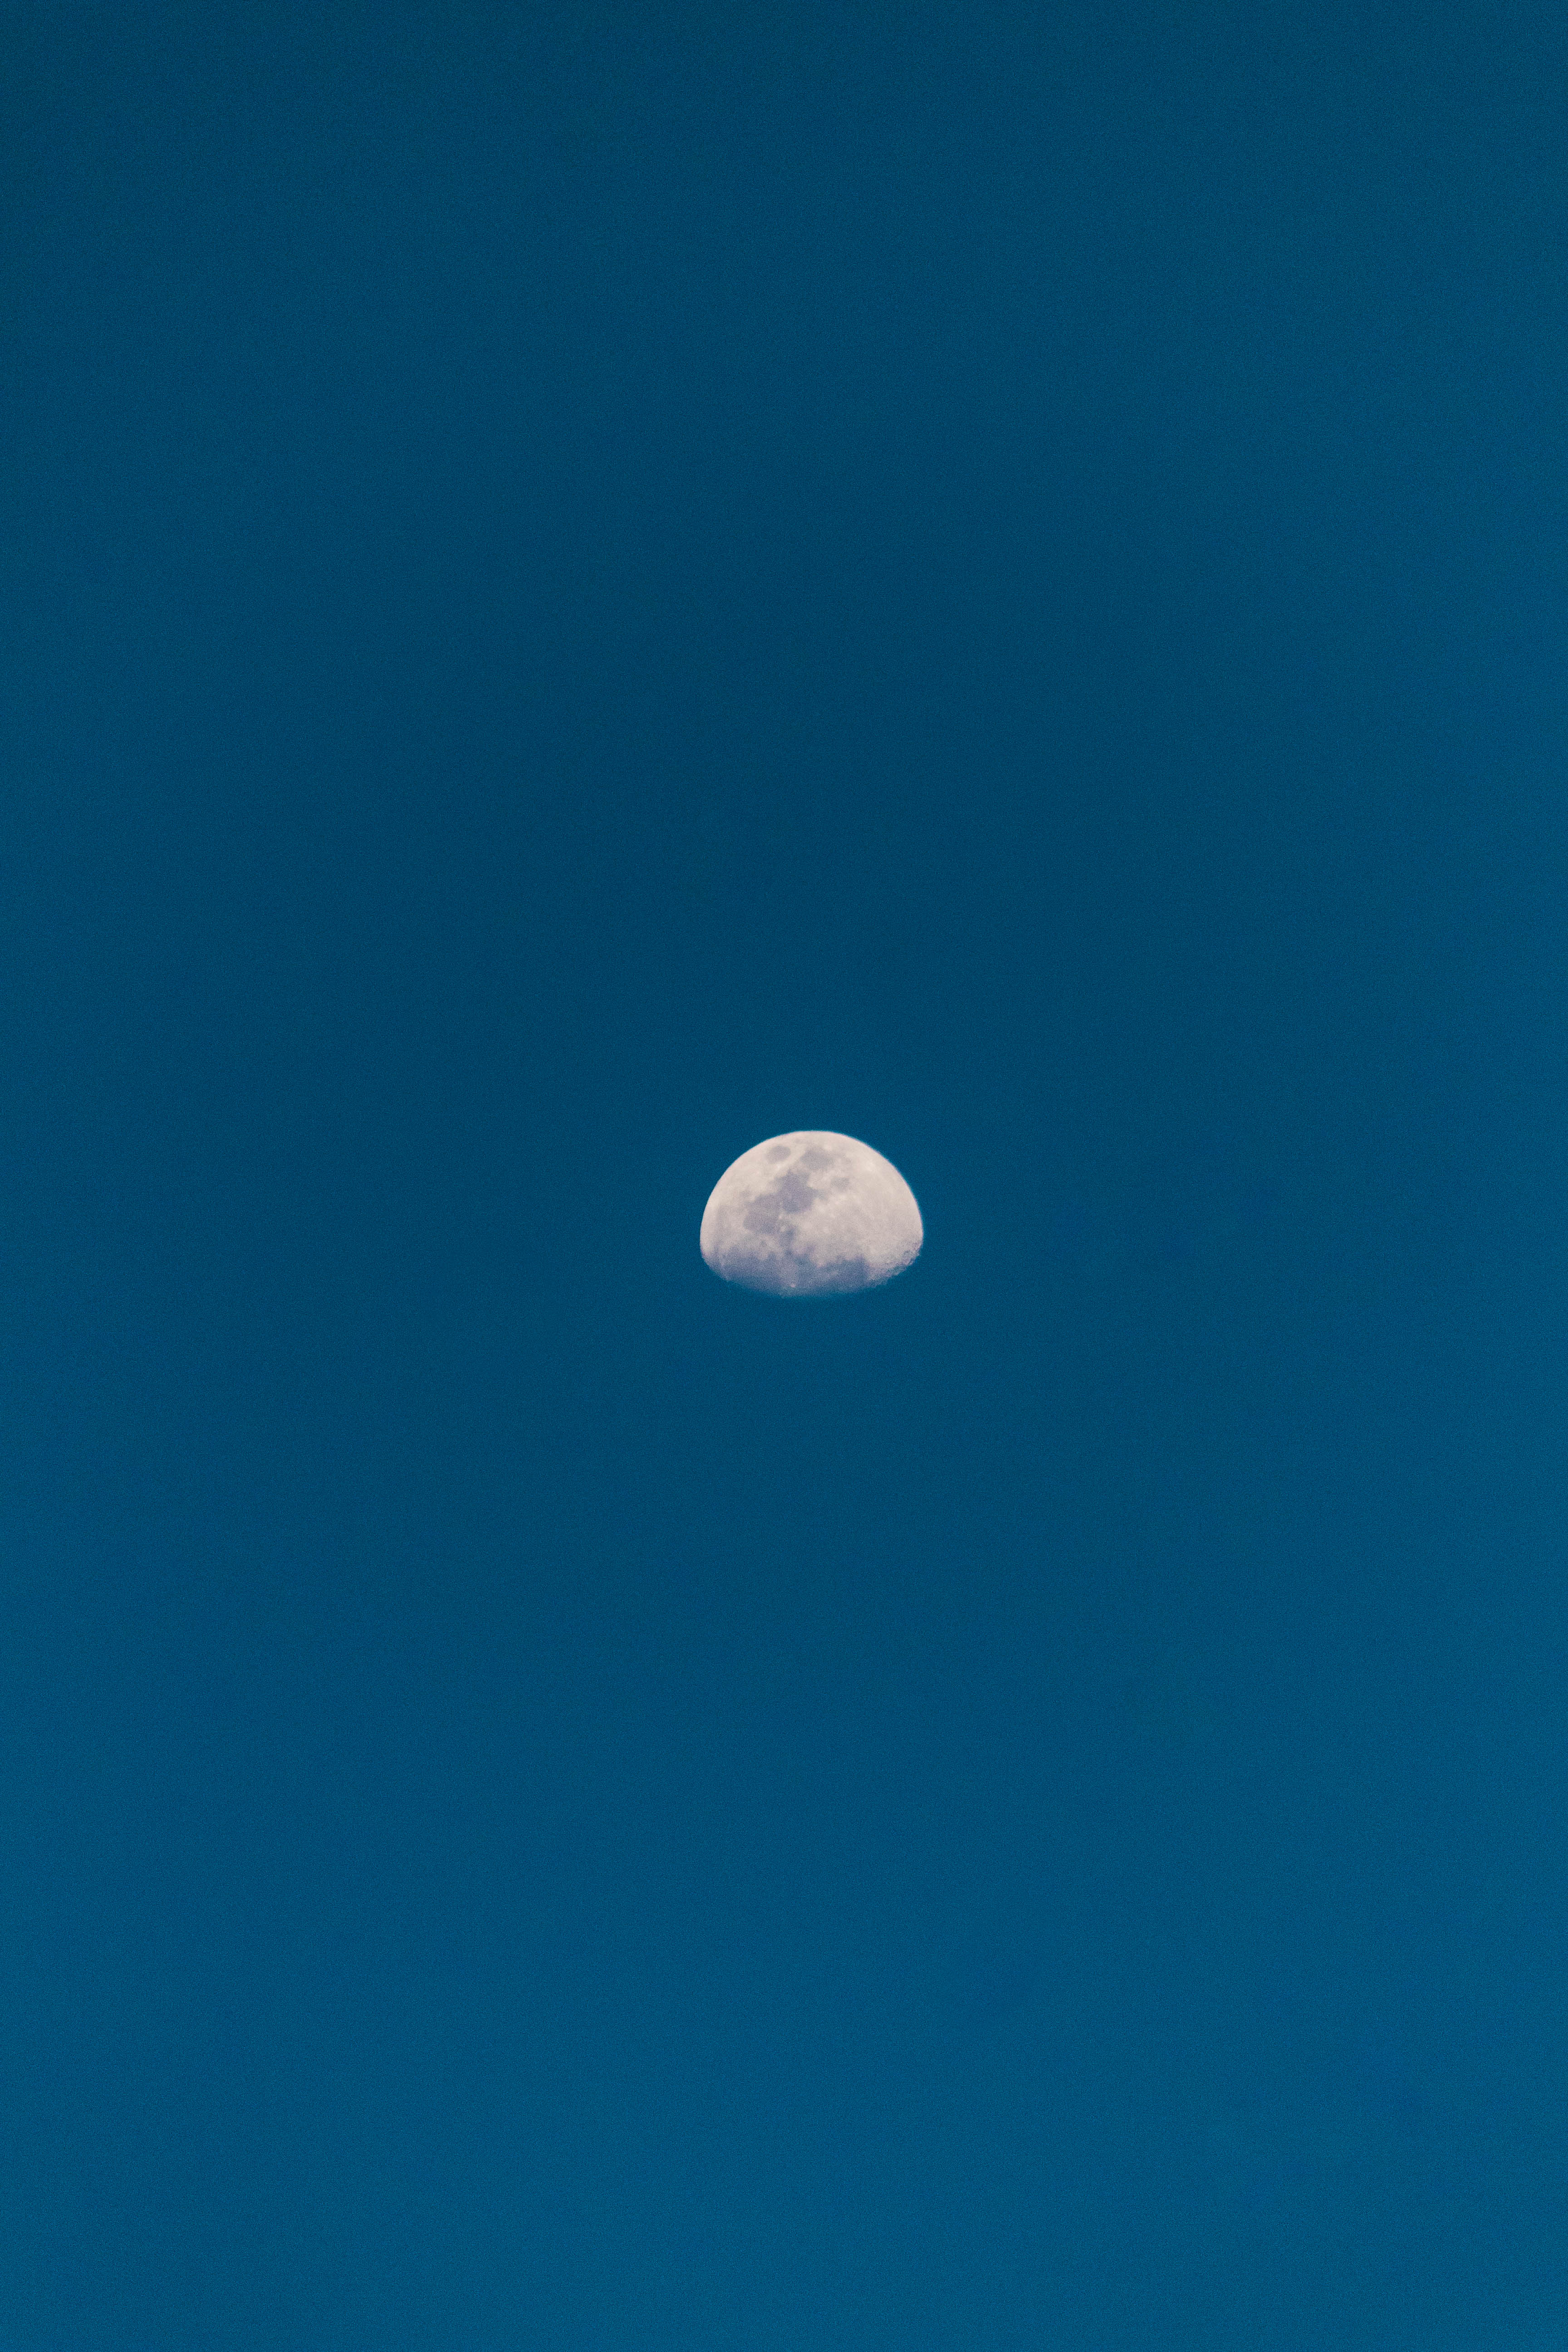
sky, daytime, blue, moon, atmosphere, azure, astronomical object, calm, cloud, moonlight, circle